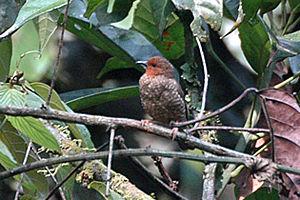
Le Parmoptile de Jameson est une espèce de passereaux appartenant à la famille des Estrildidae.